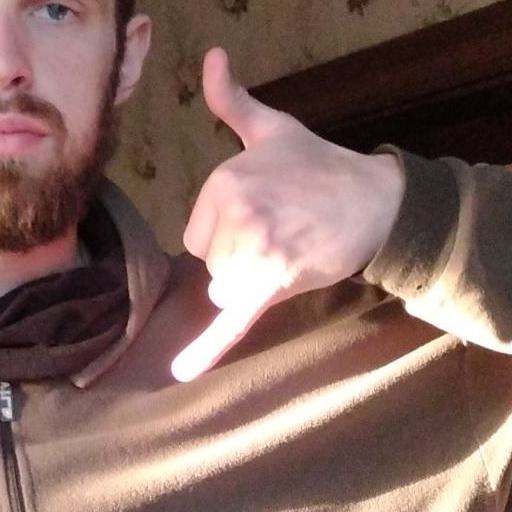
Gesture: call